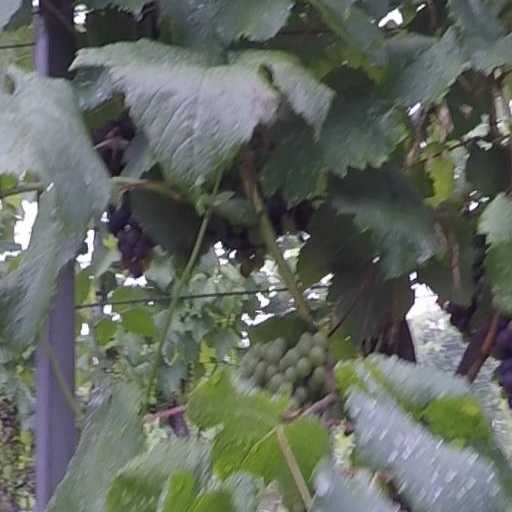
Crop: grape